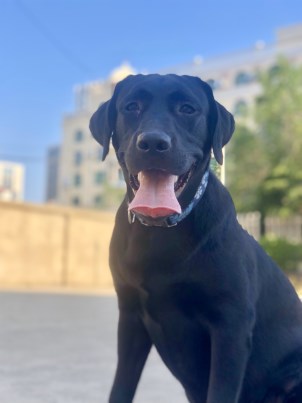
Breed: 3580-n000122-Labrador_retriever